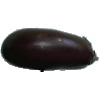
Label: eggplant